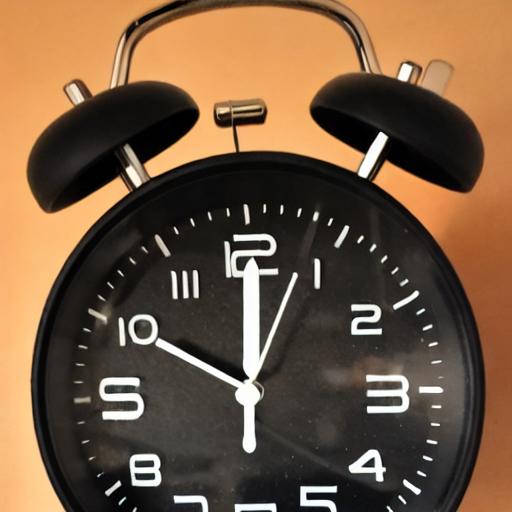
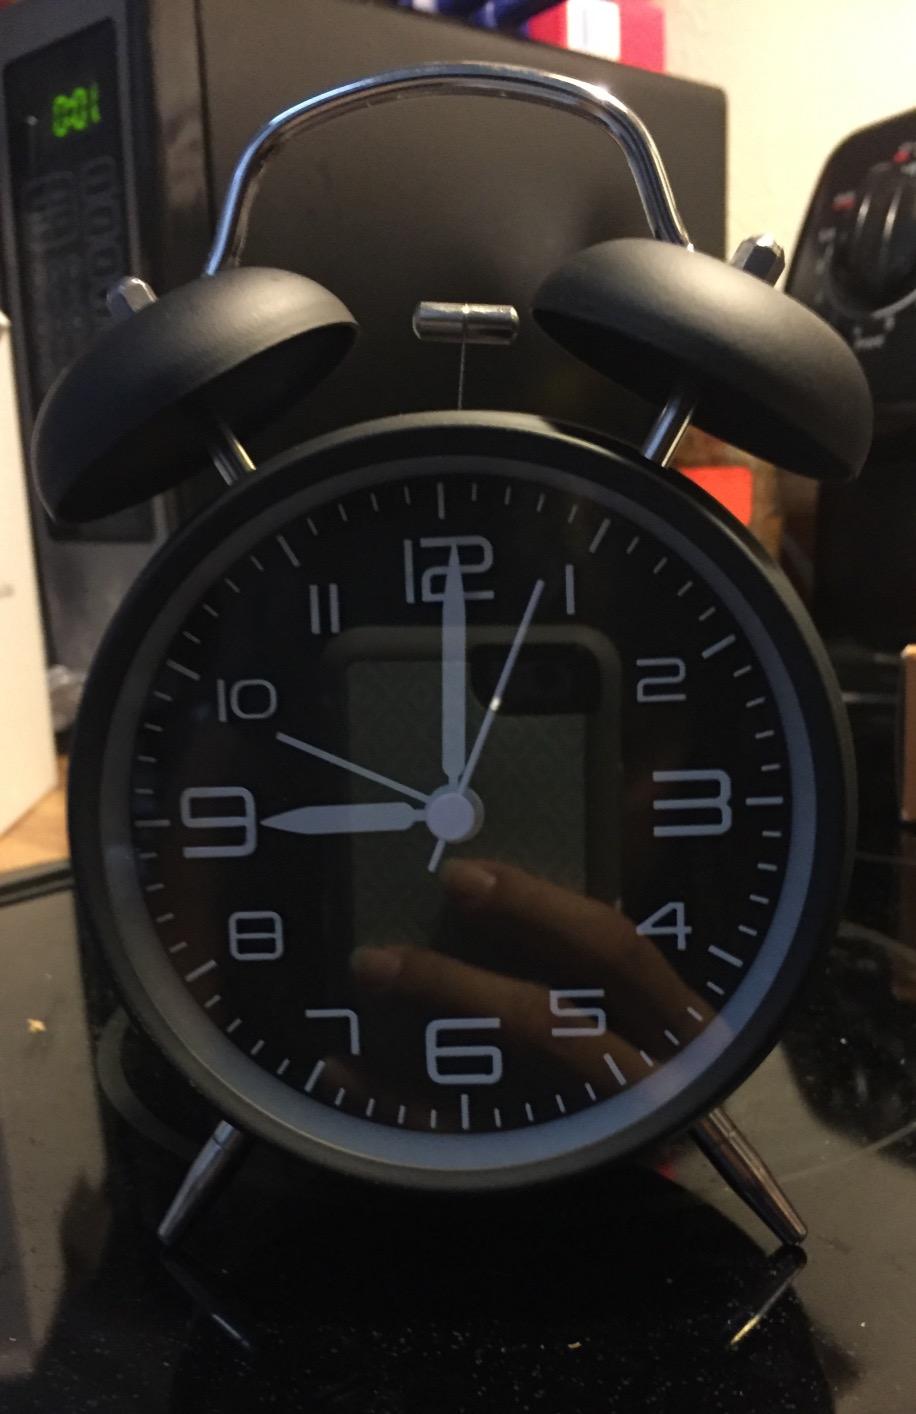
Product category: clock
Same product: no